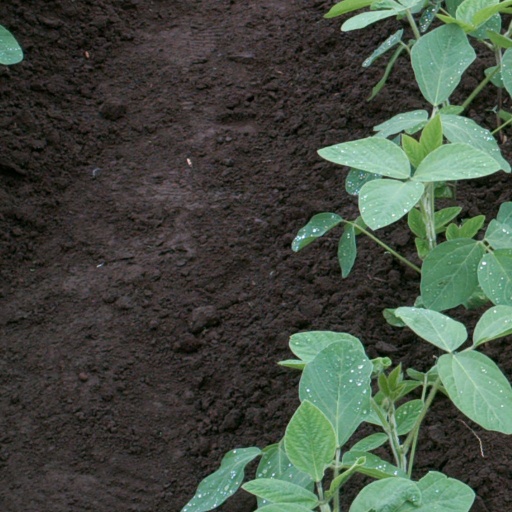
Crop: soybean